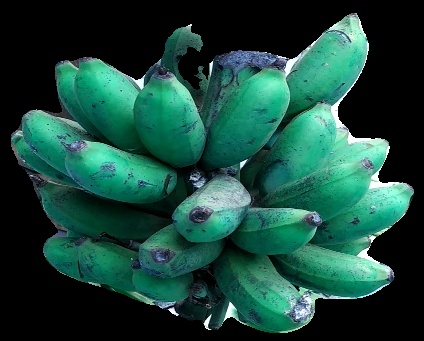
Variety: rasbale
Grade: grade3